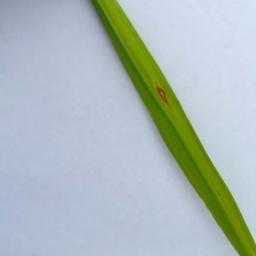
Label: Rice___Leaf_Blast